Purton Hulks

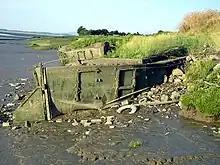
Stern of a ferro-cement barge

The stretch of canal from Sharpness to Purton runs very close to the river. At a high spring tide they were separated by little more than the width of the towpath. The canal also has no locks, and owing to its width, not even any stop locks. Any damage to the canal bank could thus render the entire canal unnavigable.